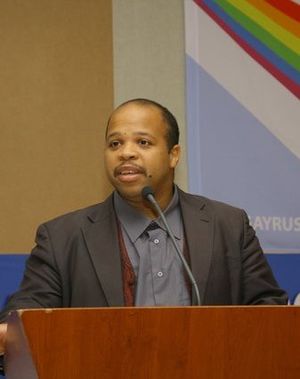
International Day Against Homophobia, Transphobia and Biphobia
Louis-Georges Tin, grundlægger af  International Day Against Homophobia, Transphobia and Biphobia[1]
Den Internationale dag mod homofobi, transfobi og bifobi afholdes hvert år den 17. maj for at koordinere internationale begivenheder og øge opmærksomheden på overtrædelse af LGBTrettigheder og stimulere interessen for LGBT-rettigheder globalt.